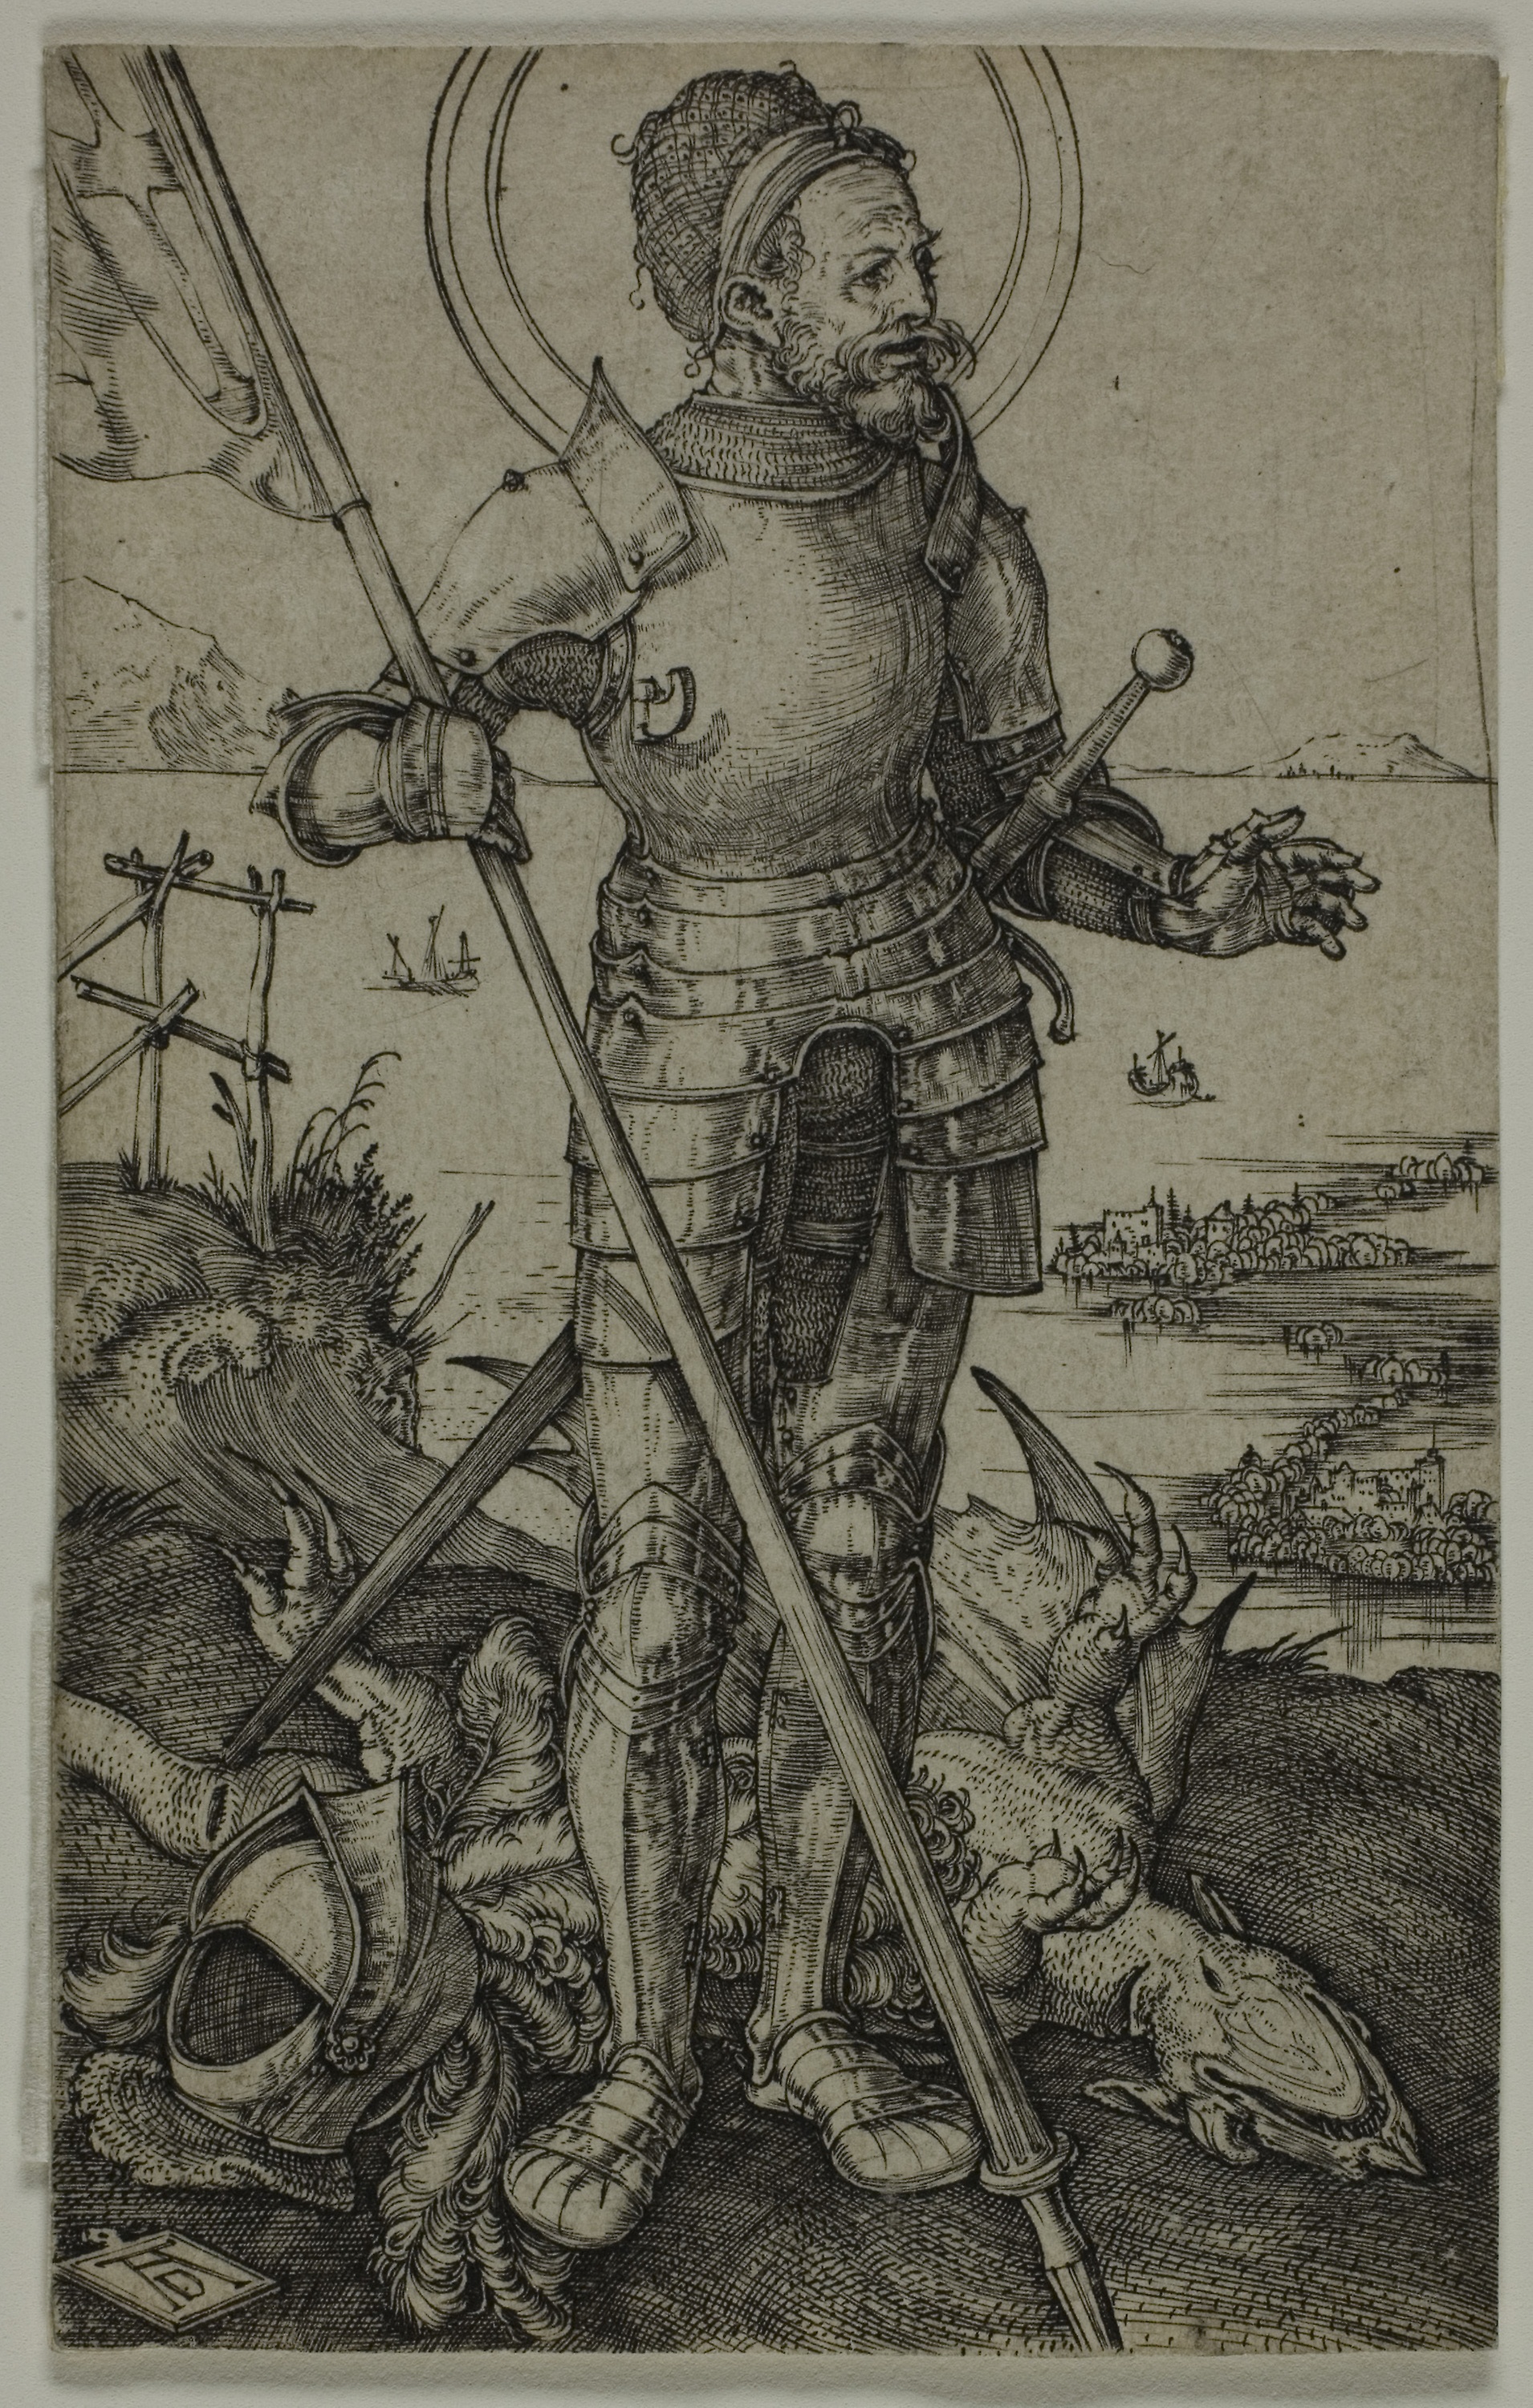
art, tree, history, mythology, visual arts, black and white, illustration, printmaking